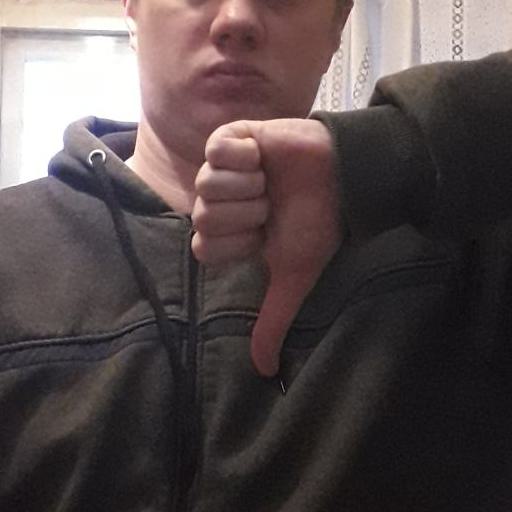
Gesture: dislike